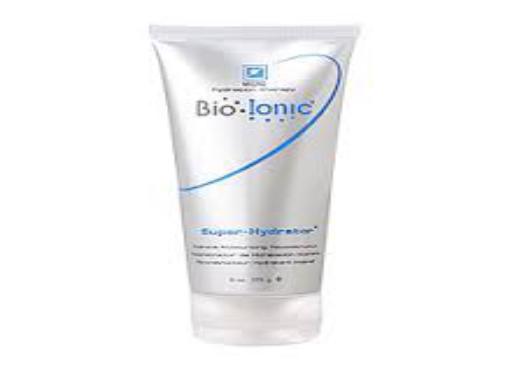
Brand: bio ionic
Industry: Necessities